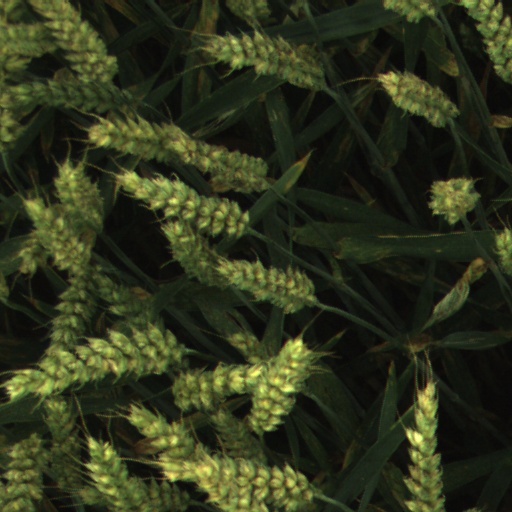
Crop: wheat